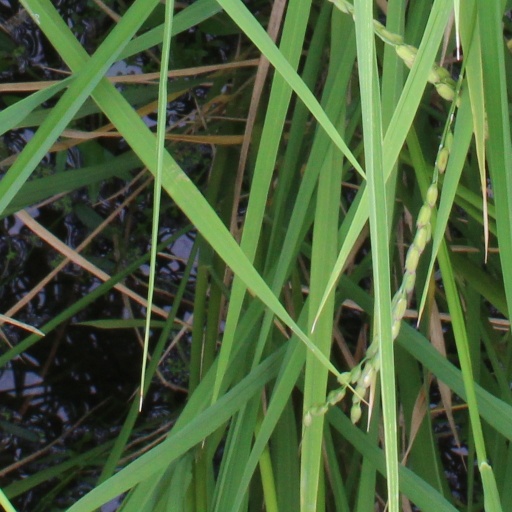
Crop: rice